(26308) 1998 SM165

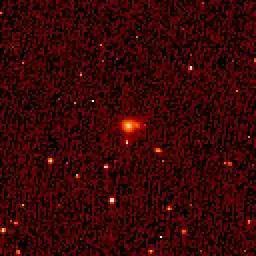
Hubble Space Telescope image of and its companion, taken in December 2001

is a resonant trans-Neptunian object and binary system from the Kuiper belt in the outermost regions of the Solar System. It was discovered on 16 September 1998, by American astronomer Nichole Danzl at the Kitt Peak National Observatory in Arizona. It is classified as a twotino and measures approximately 280 kilometers in diameter. Its minor-planet moon was discovered in 2001.